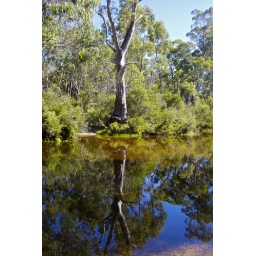
The amazingly lush bush and yellow river bed contribute to a colourful scene.Corang River, near Nerriga, N.S.W.